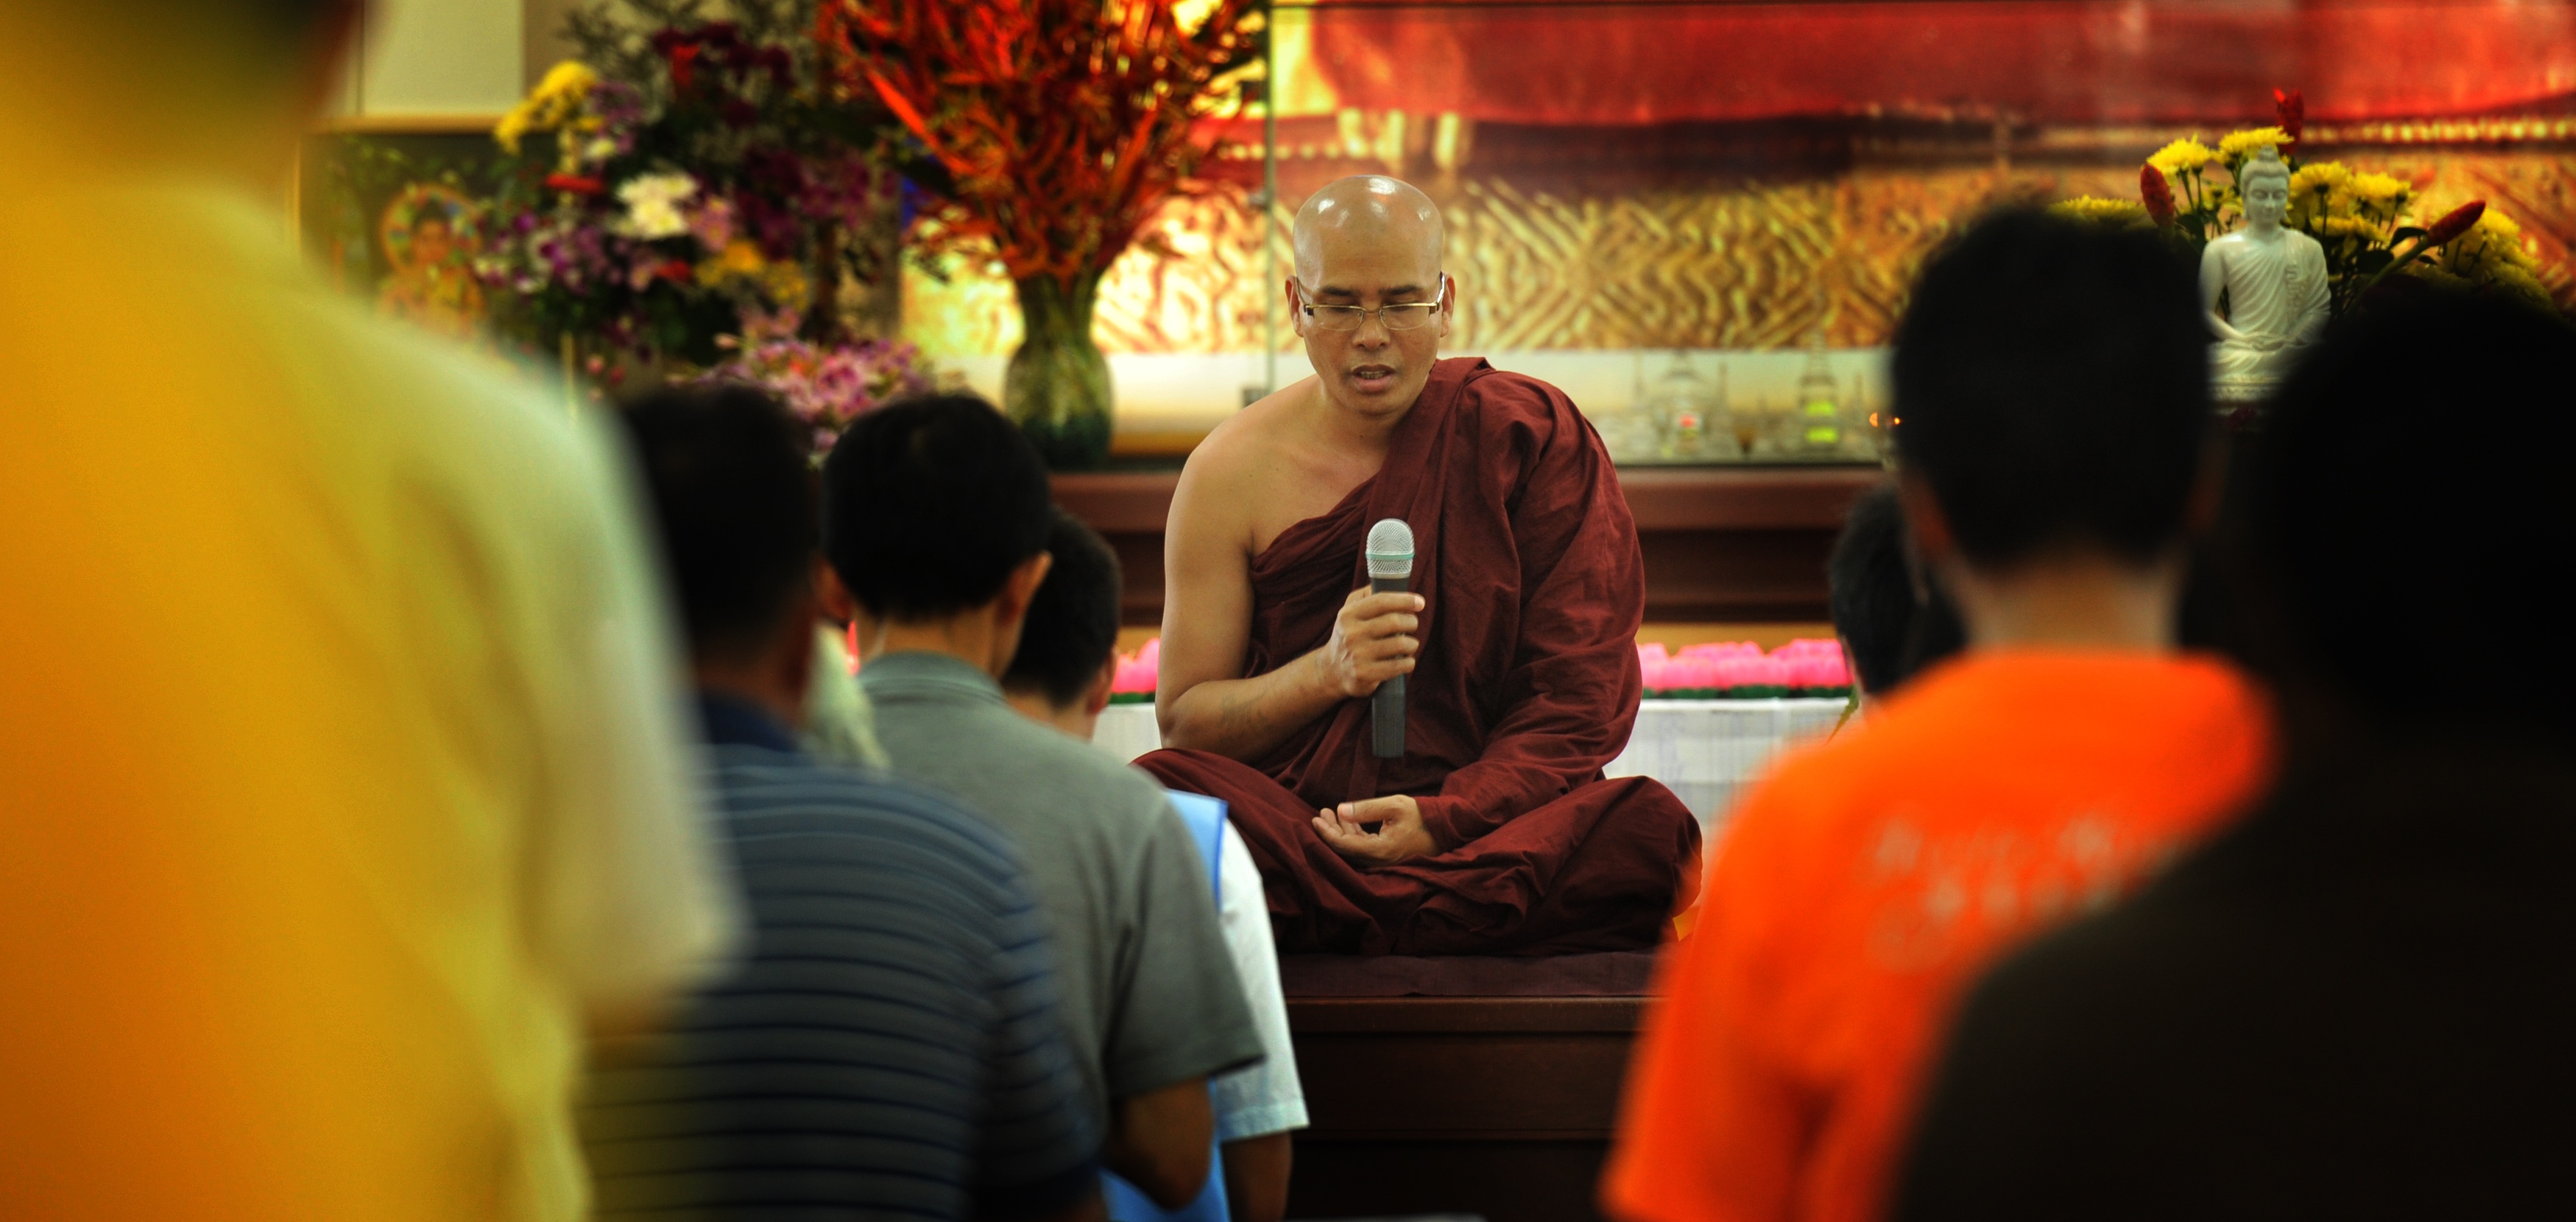
evening, red, color, monk, buddhist, buddhism, religion, spiritual, religious, monastery, worship, sacred, blessing, theravada buddhism, spirituality, monk blessing, bhikkhu